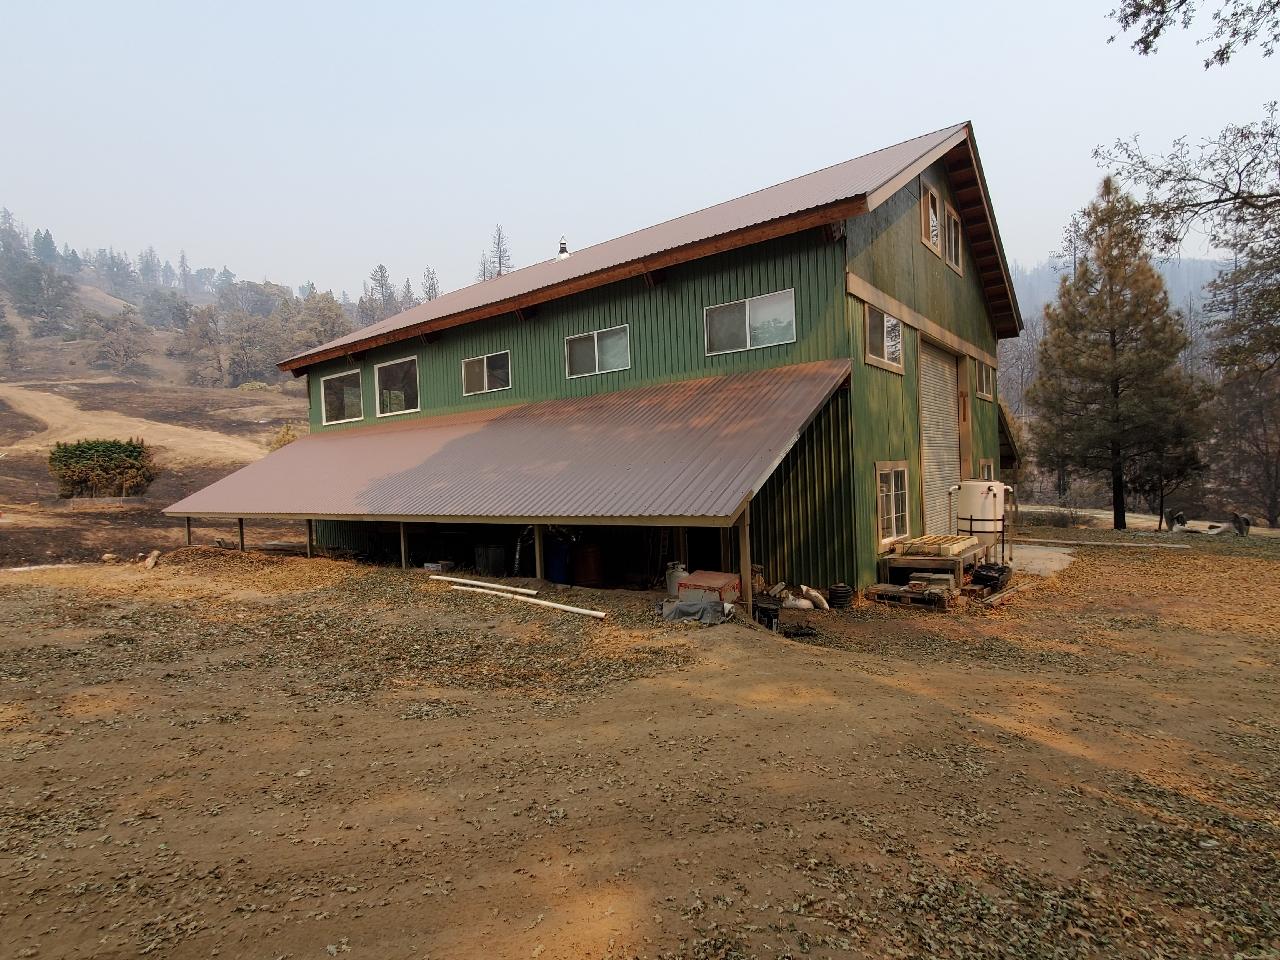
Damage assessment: no_damage